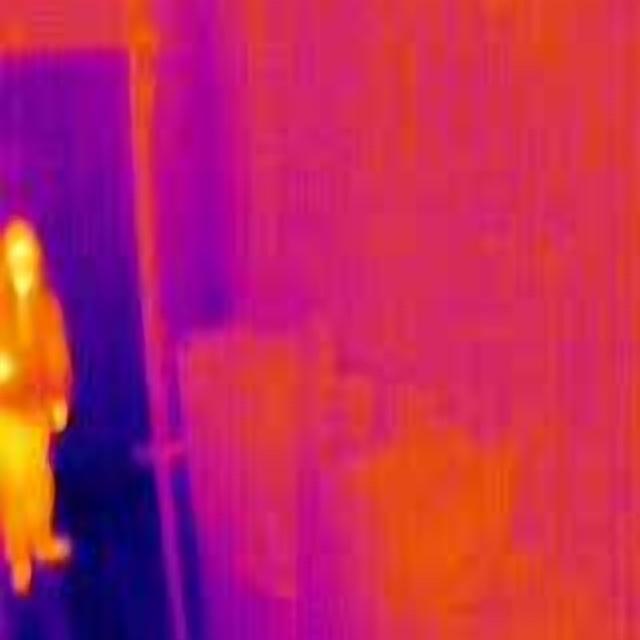
Detected objects:
label: person